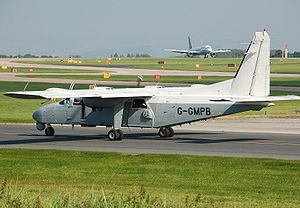
Britten-Norman Defender / Design og udvikling / Defender 4000
Defender tilhørende Greater Manchester Police, England
Britten-Norman Defender er et multi-rolle transportfly, fremstillet af Britten-Norman i United Kingdom. Det er den militære version af Britten-Norman Islander, og udviklet til at udføre opgaver med generel transport eller sygetransport, oprørsbekæmpelse og som ildstøttefly, forward air control, at patruljere og overvåge, og at udføre rekognoscering. I Danmark benytter Flyverhjemmeværnet 2 stk. BN-2B Defender.